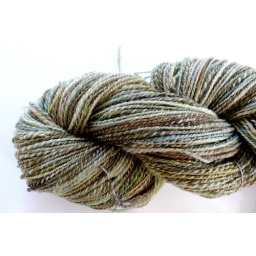
fiber: corriedale cross in &amp;quot; green ocean&amp;quot; 4,5 oz - ca 324 yards 2 plyspun on pegasus